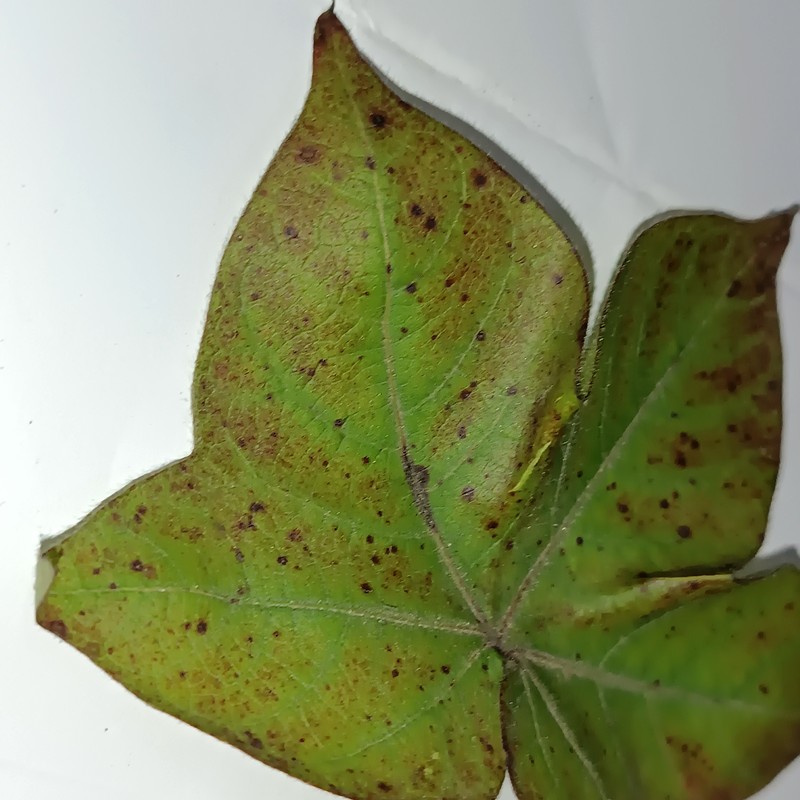
Label: Leaf Redding